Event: Nepal Earthquake
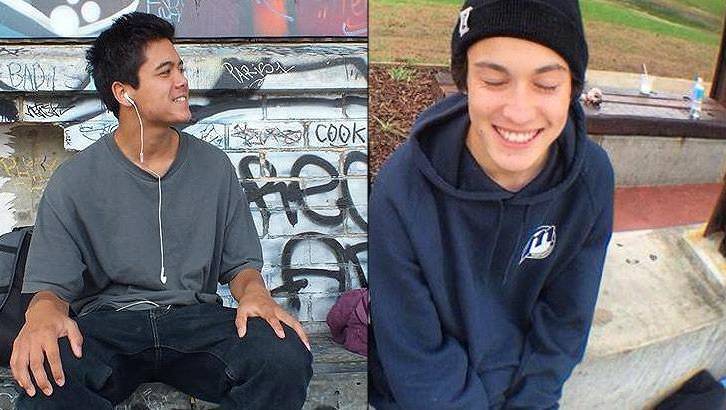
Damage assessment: no_damage